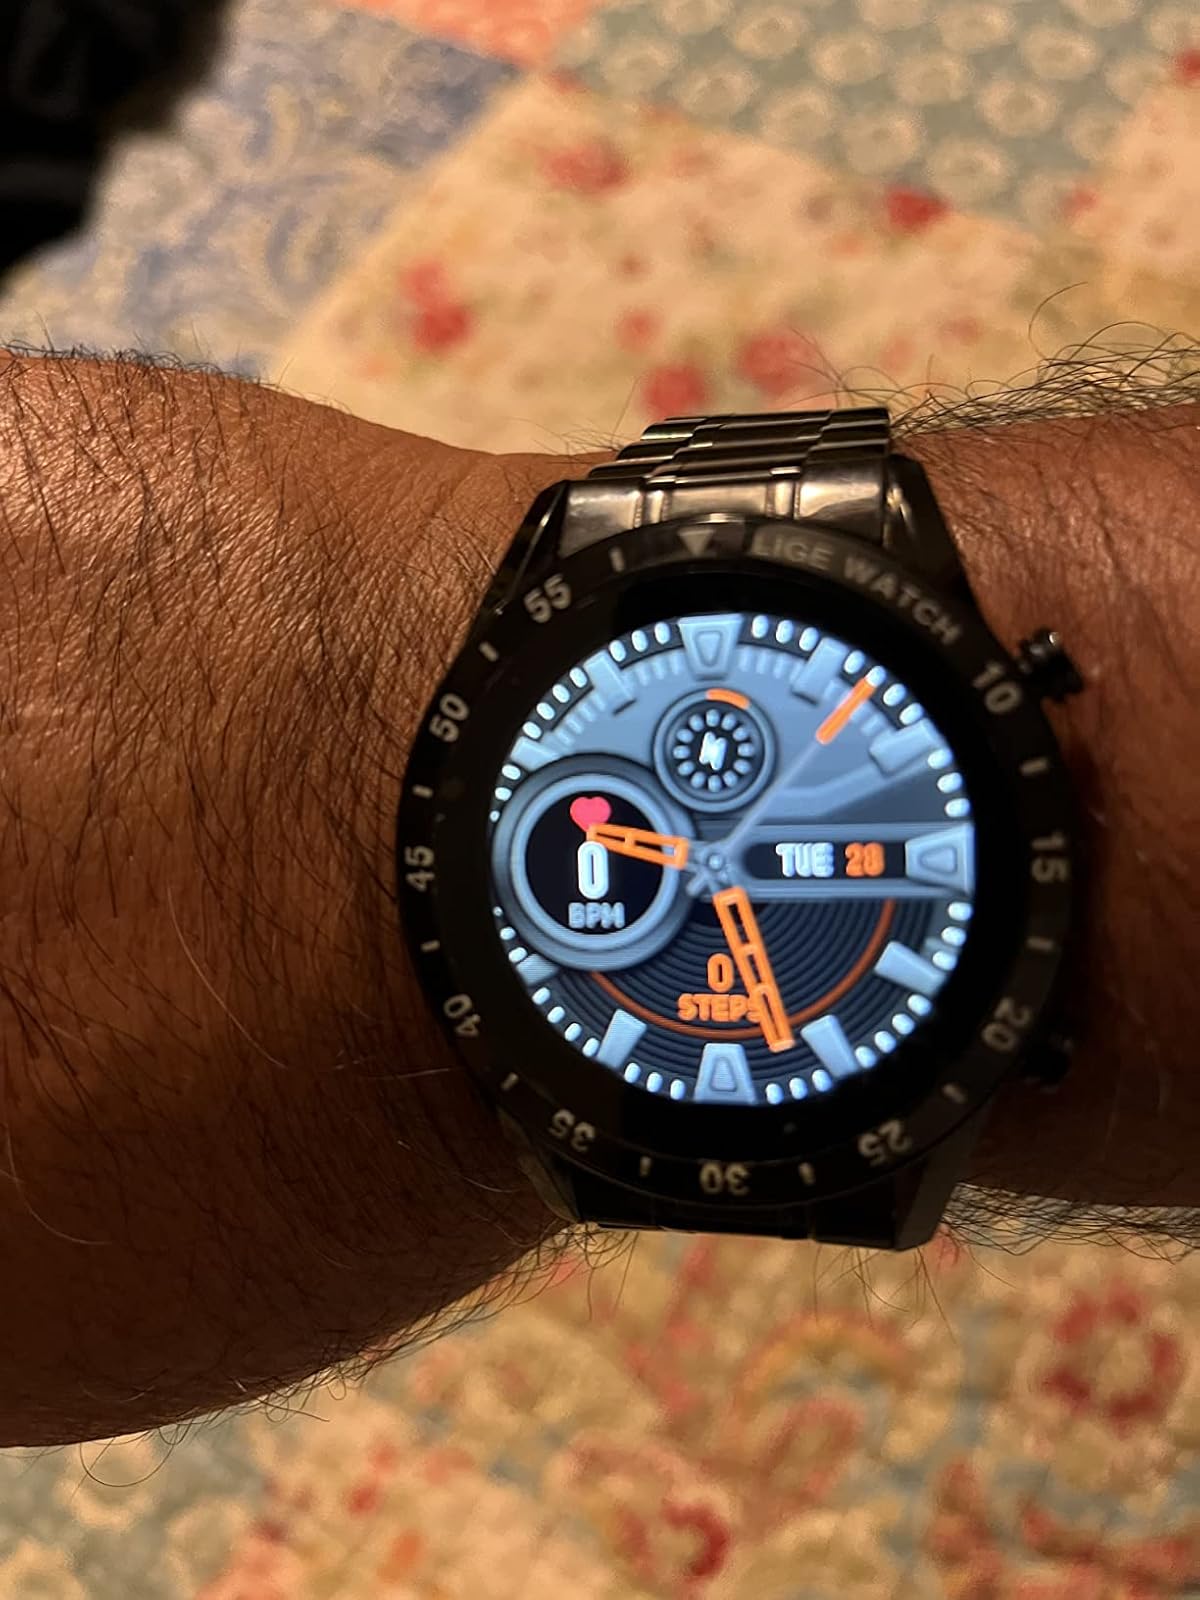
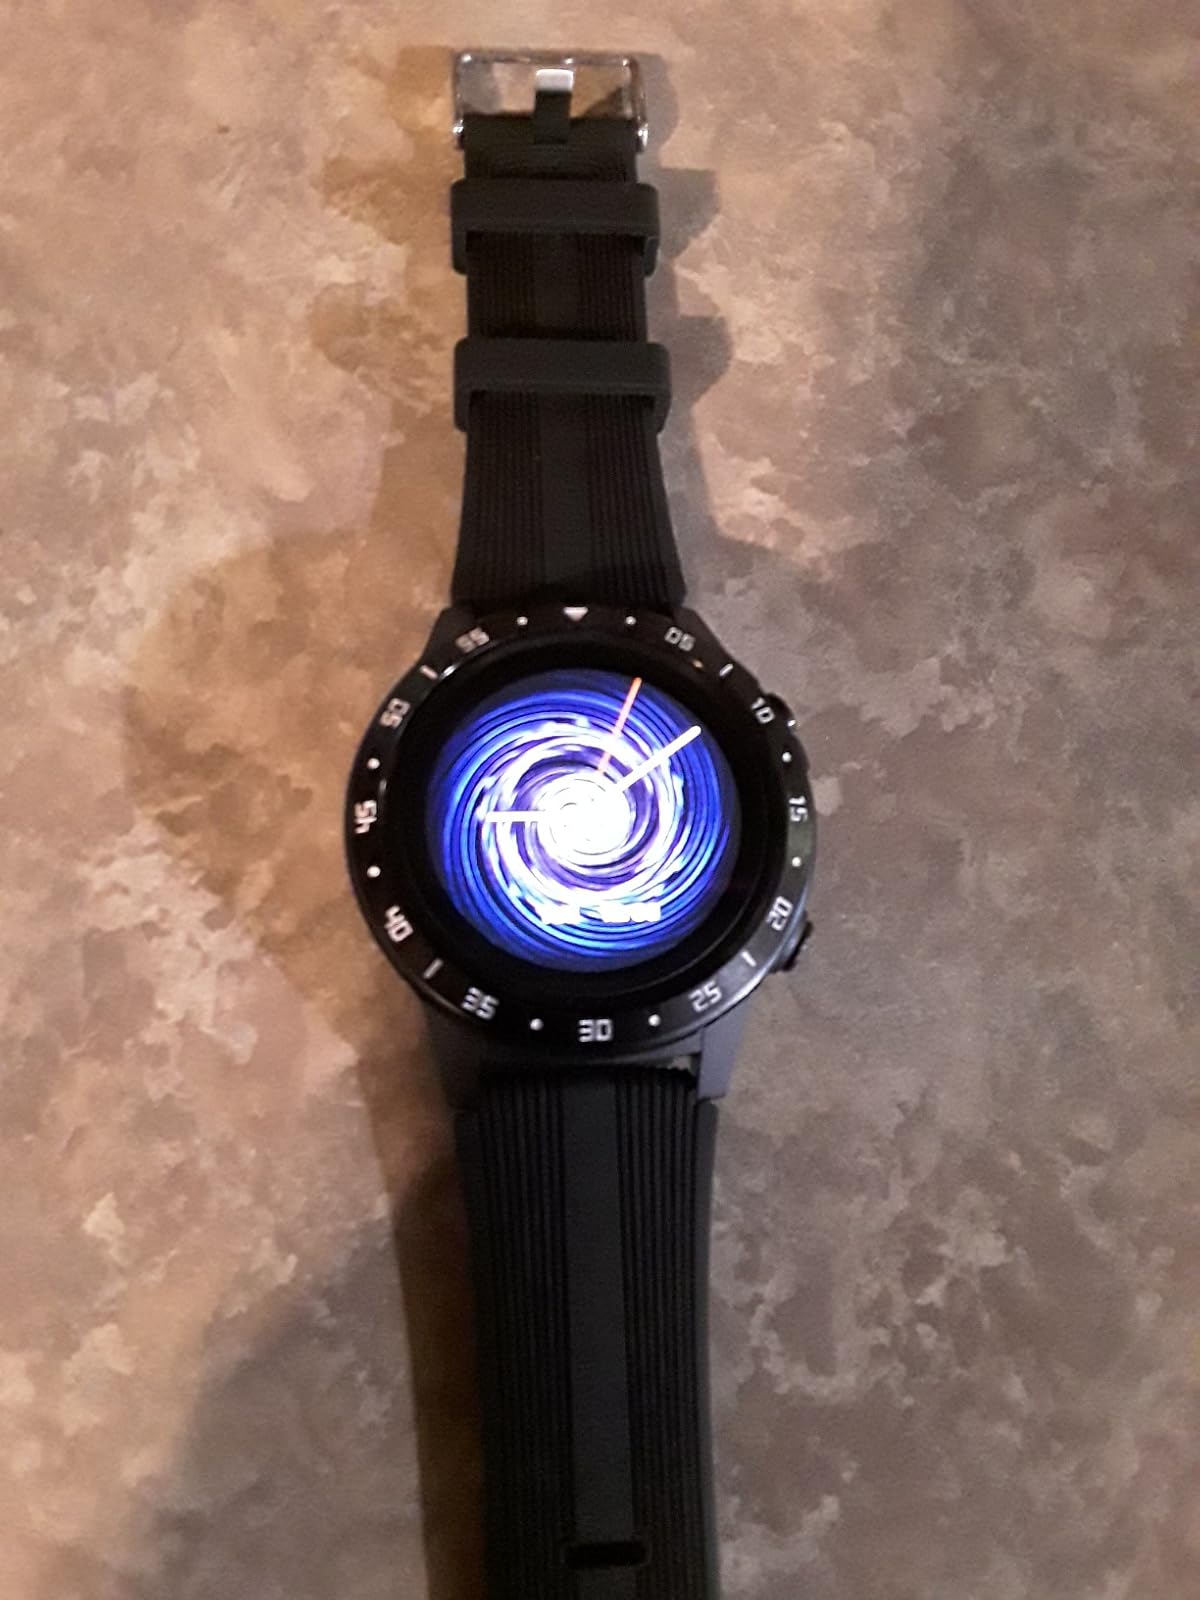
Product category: smartwatch
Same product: no